Monster Party (film)

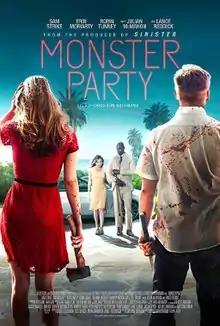
Poster

Monster Party is a 2018 horror thriller film written and directed by Chris von Hoffmann. The film stars Sam Strike, Erin Moriarty, Kian Lawley, Robin Tunney, Virginia Gardner, Brandon Micheal Hall, Bill Engvall, Julian McMahon, and Lance Reddick.